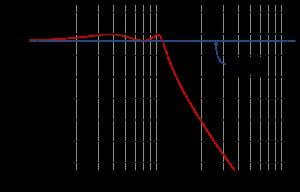
La fréquence de coupure d'un circuit électronique est la fréquence limite de fonctionnement utile d'un circuit électronique. La pulsation de coupure est la pulsation correspondante.